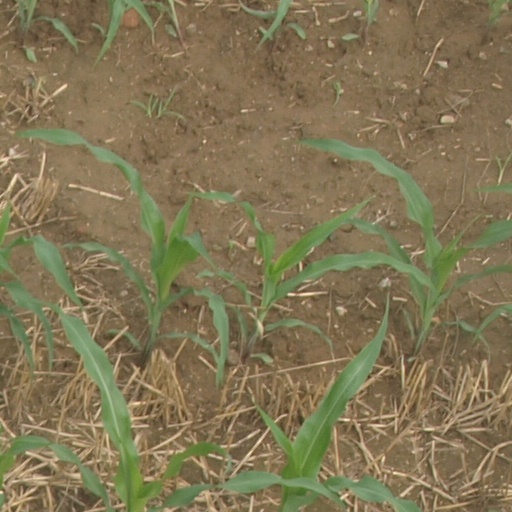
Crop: maize; corn